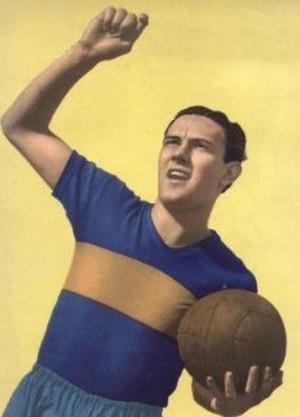
Luis Antonio Carniglia est un footballeur professionnel argentin, qui évoluait au poste d'attaquant ou de milieu offensif droit, avant de devenir entraîneur.